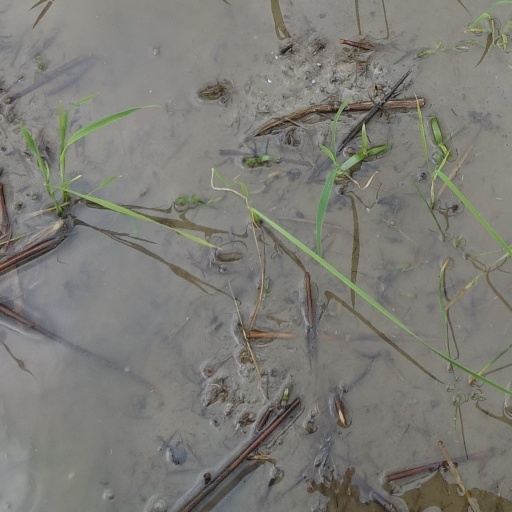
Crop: rice